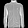
Label: Coat